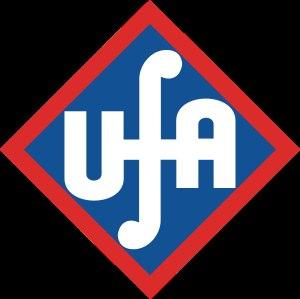
Universum Film AG, désormais UFA GmbH, en abrégé « UFA », est une société de production et de distribution cinématographique allemande fondée en 1917. D'abord dissoute en 1945, ses actifs situés en République fédérale allemande ont été absorbés en 1964 par Bertelsmann, puis à travers la filiale FremantleMedia, reconstitués en tant que société en 2013.
L'Ange bleu est un film allemand réalisé par Josef von Sternberg et sorti en 1930. Production importante de la UFA et figurant parmi les premiers longs métrages parlant du pays, le film est chargé de sortir les studios allemands de la situation financière périlleuse dans laquelle ils se trouvent depuis la mise en chantier du film Metropolis de Fritz Lang en 1927. Pour cela, les producteurs comptent sur leur star Emil Jannings, premier lauréat de l'Oscar du meilleur acteur en 1928, et sur le réalisateur austro-américain Josef von Sternberg, qui a déjà dirigé l'acteur dans Crépuscule de gloire l'année précédente.